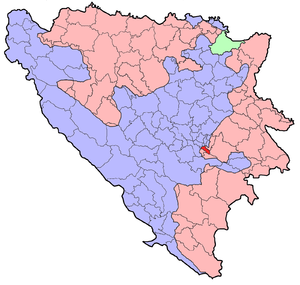
Istočno Novo Sarajevo est une municipalité de Bosnie-Herzégovine située sur le territoire de la Ville d'Istočno Sarajevo et dans la République serbe de Bosnie. Selon les premiers résultats du recensement bosnien de 2013, elle compte 11 477 habitants.